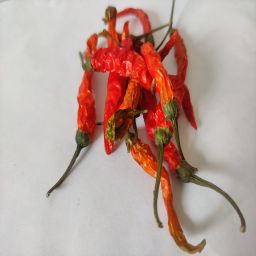
Crop: Chile Pepper
Quality: Dried